Cyclone Akash

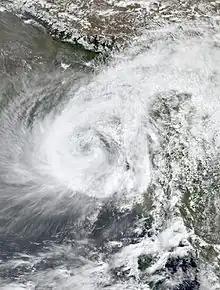
Akash on May 14

Cyclonic Storm Akash (JTWC designation: 01B) was the first named tropical cyclone of the 2007 North Indian Ocean cyclone season. Warned by both India Meteorological Department (IMD) and Joint Typhoon Warning Center (JTWC), it formed from an area of disturbed weather on the Bay of Bengal on May 12, and gradually organized as it drifted northward. An eye began to develop as it approached land, and after reaching peak 3-min sustained winds of it struck about south of Chittagong in Bangladesh. Akash rapidly weakened over land, and advisories were discontinued on May 15.